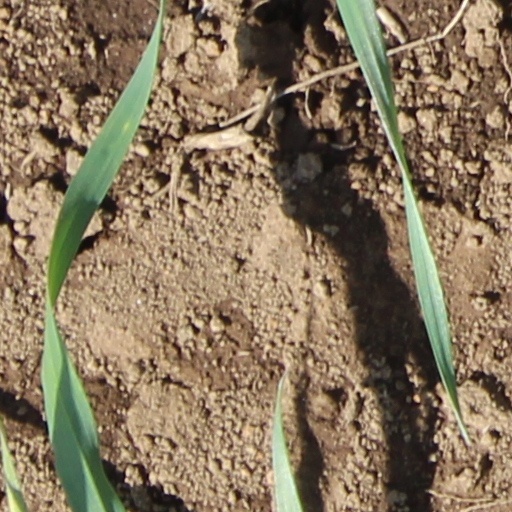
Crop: wheat